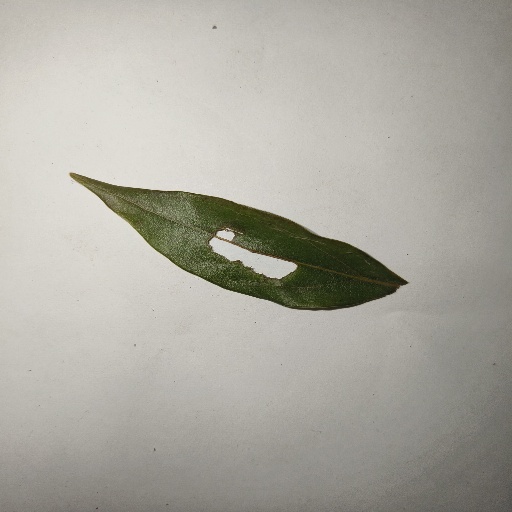
Species: Camphor
Leaf condition: Shot Hole